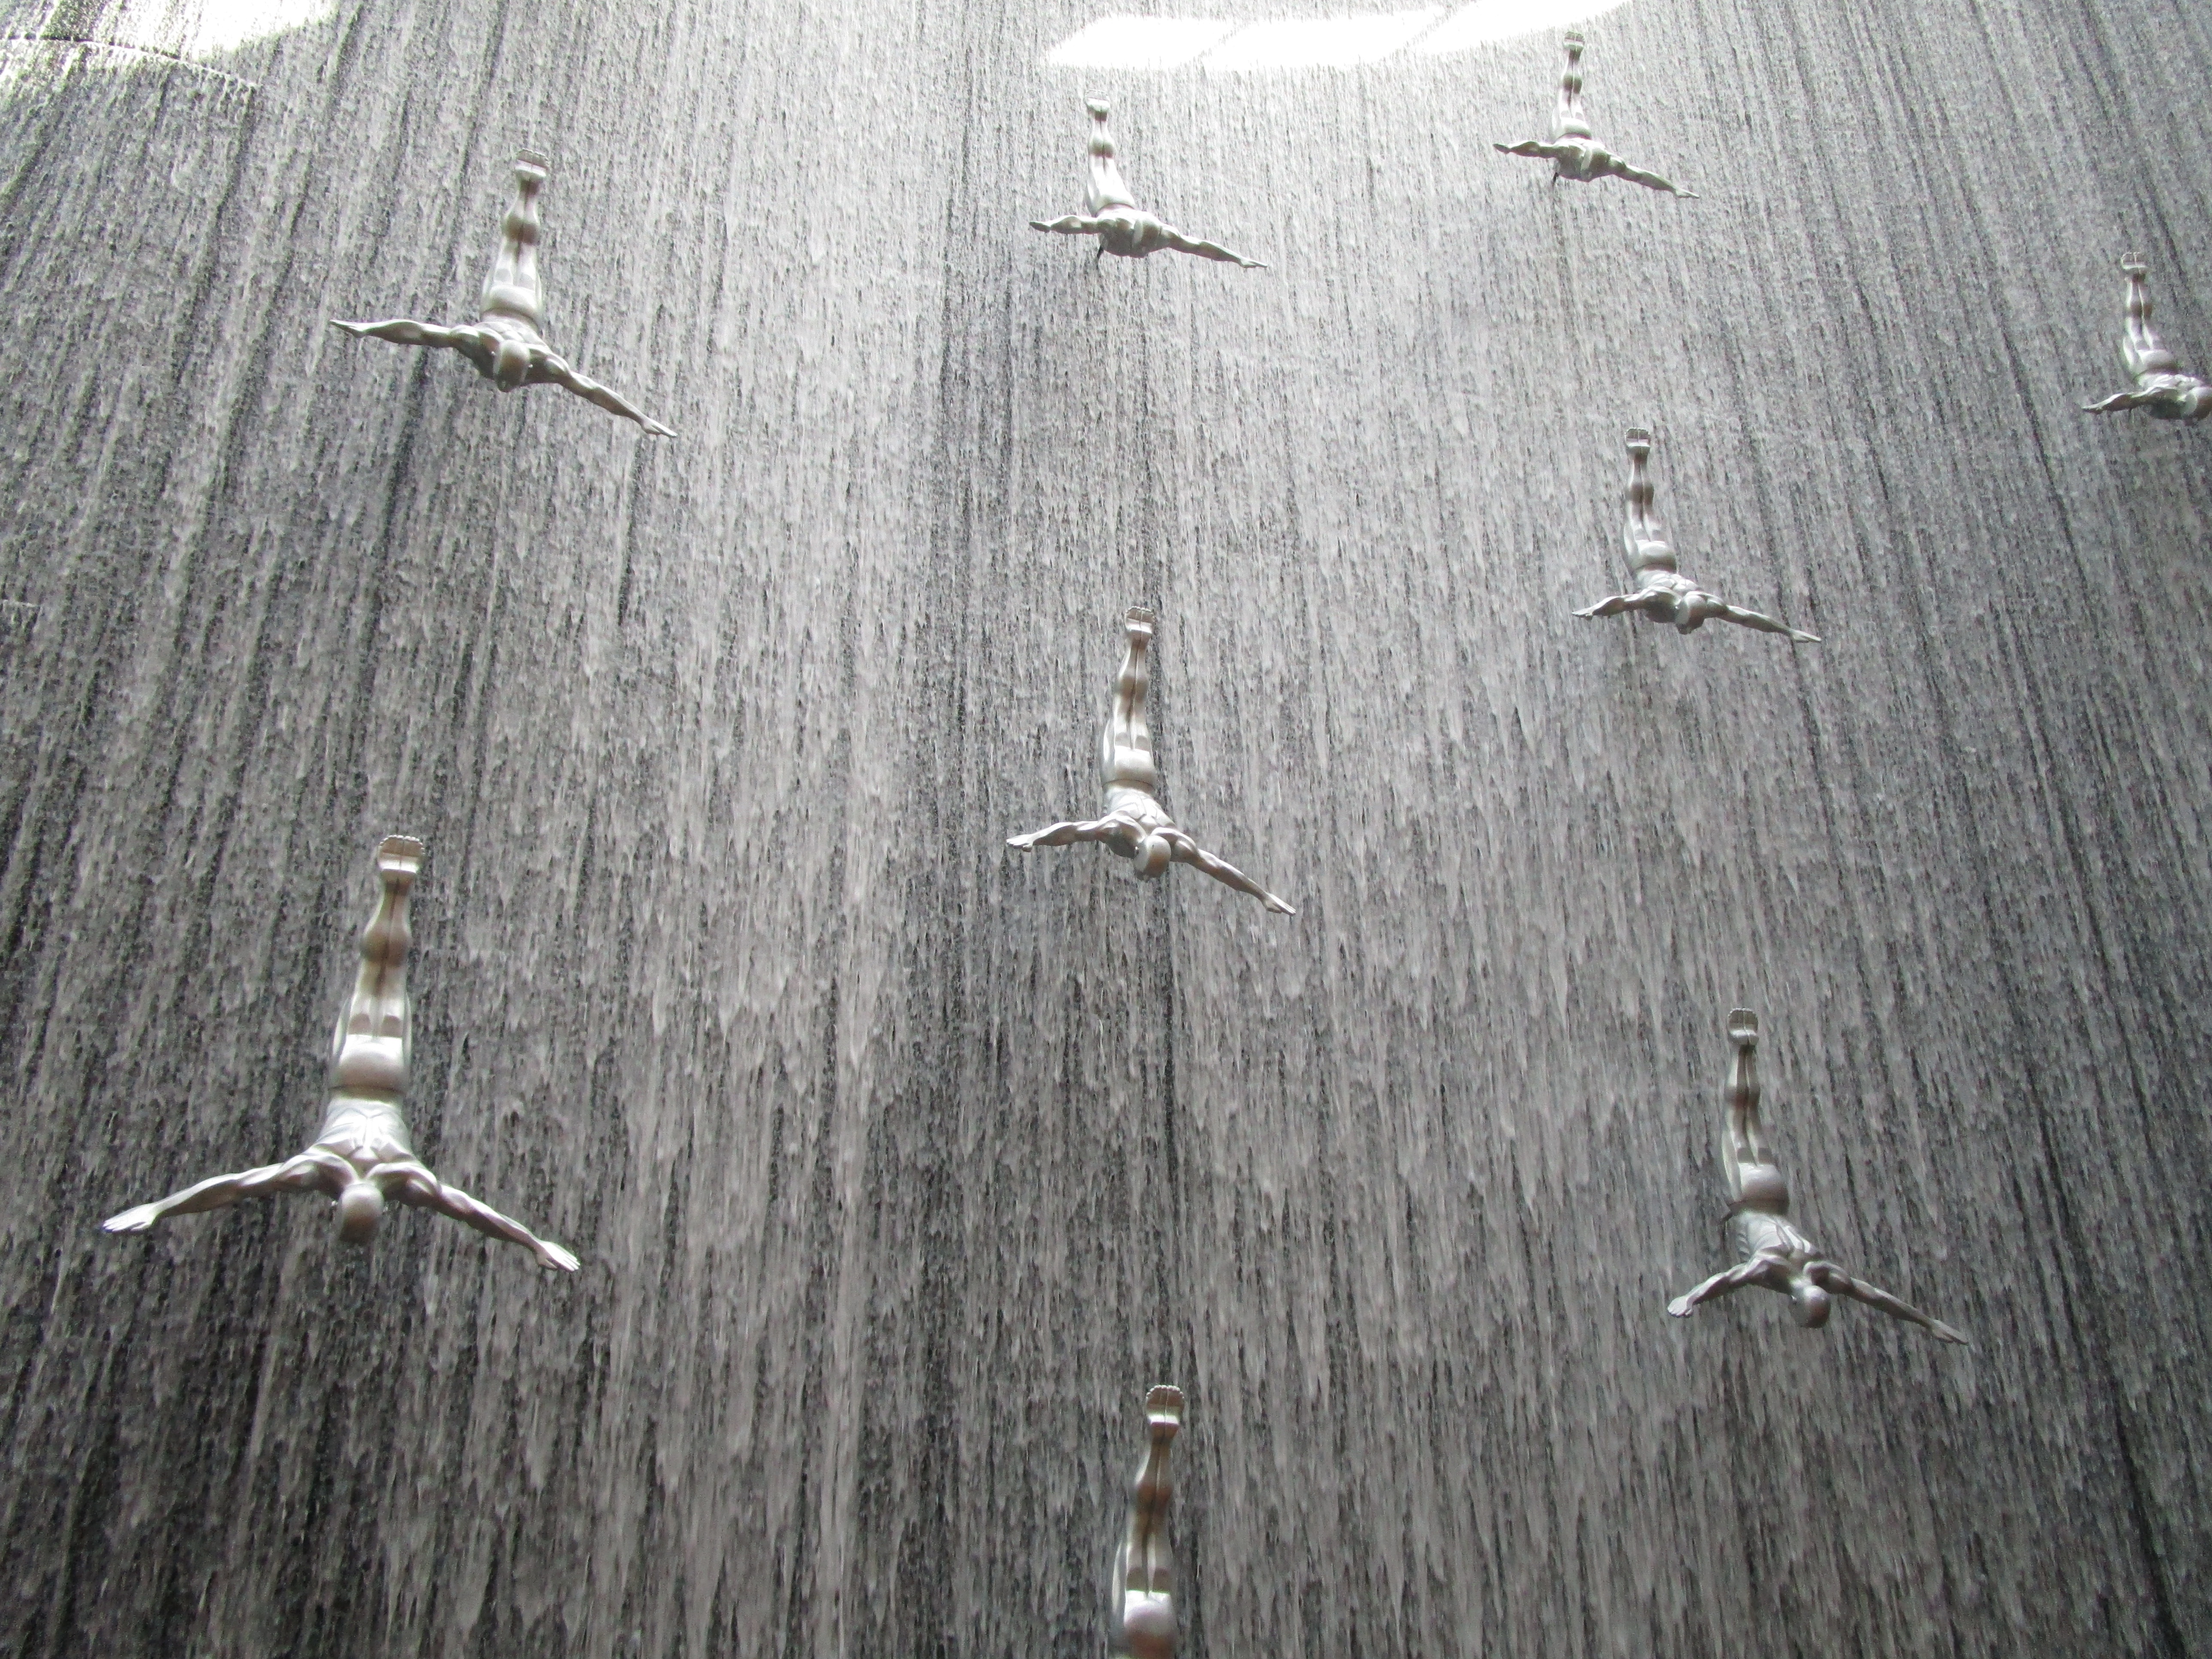
waterfall, bird, wing, jump, dubai, art, topper, dubai mall, cliff jump